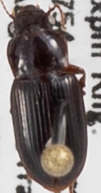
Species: Harpalus desertus
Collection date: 2019-08-14
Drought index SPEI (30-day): -2.01
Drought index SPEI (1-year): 0.454
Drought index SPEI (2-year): -0.24